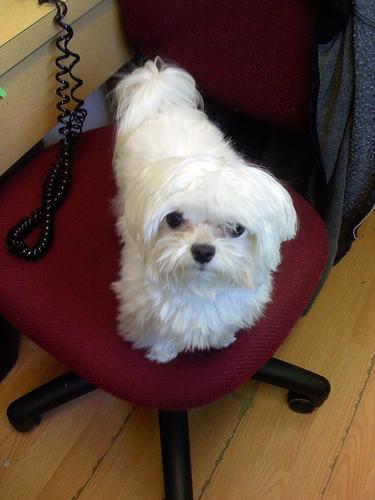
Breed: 249-n000101-Maltese_dog